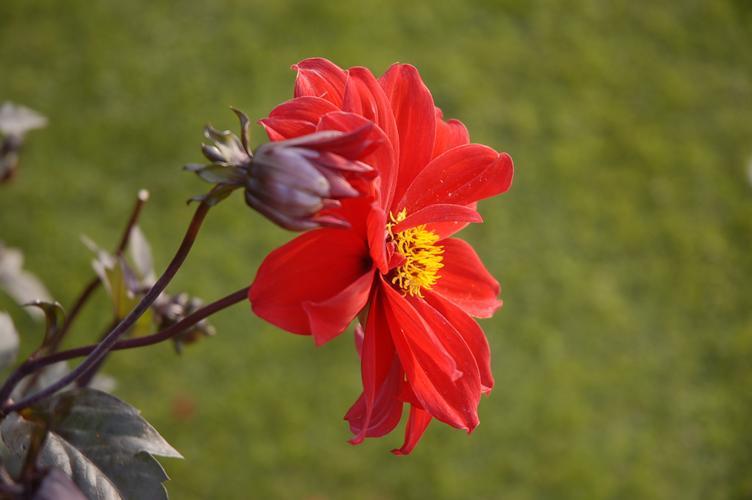
Label: bishop of llandaff